Gabriel Macht

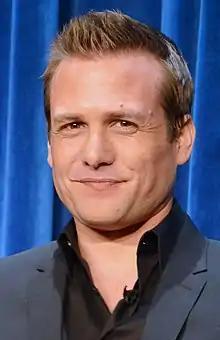
Macht in 2013

Gabriel Swann Macht (born January 22, 1972) is an American actor, known for his role as Harvey Specter in the USA Network series "Suits" (2011–2019).